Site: brandenburg
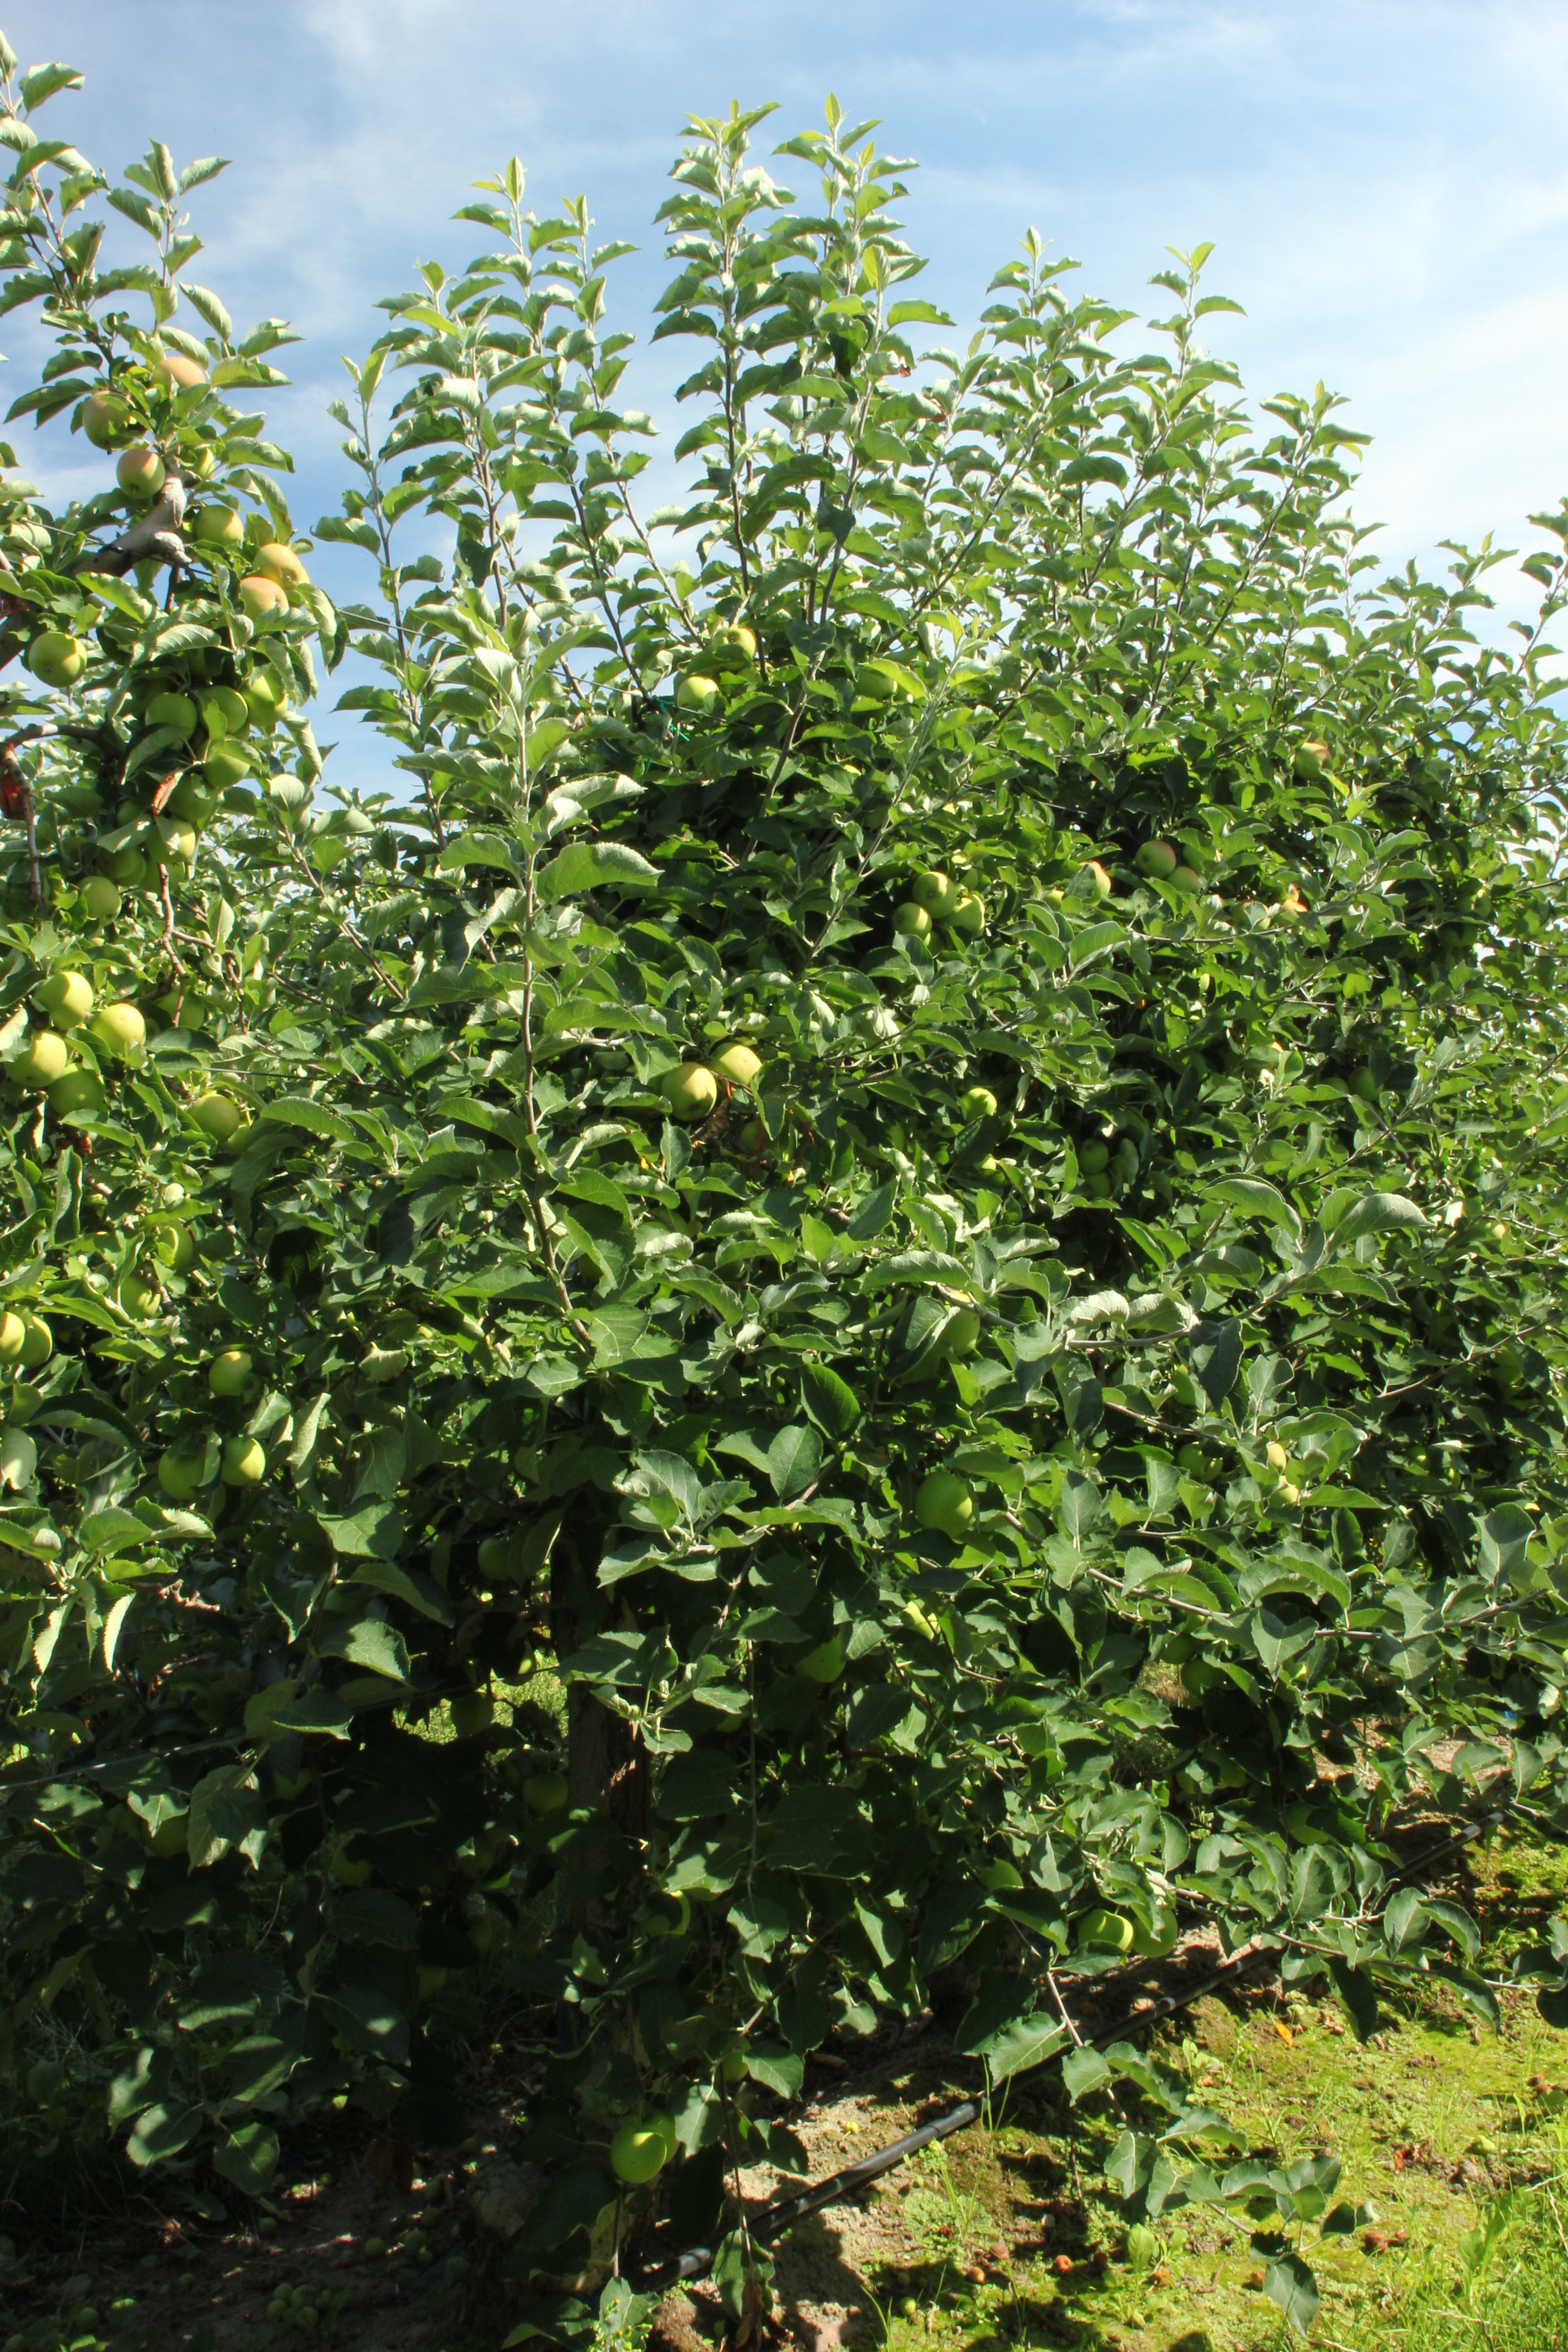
Growth stage (BBCH 77): Development of fruit